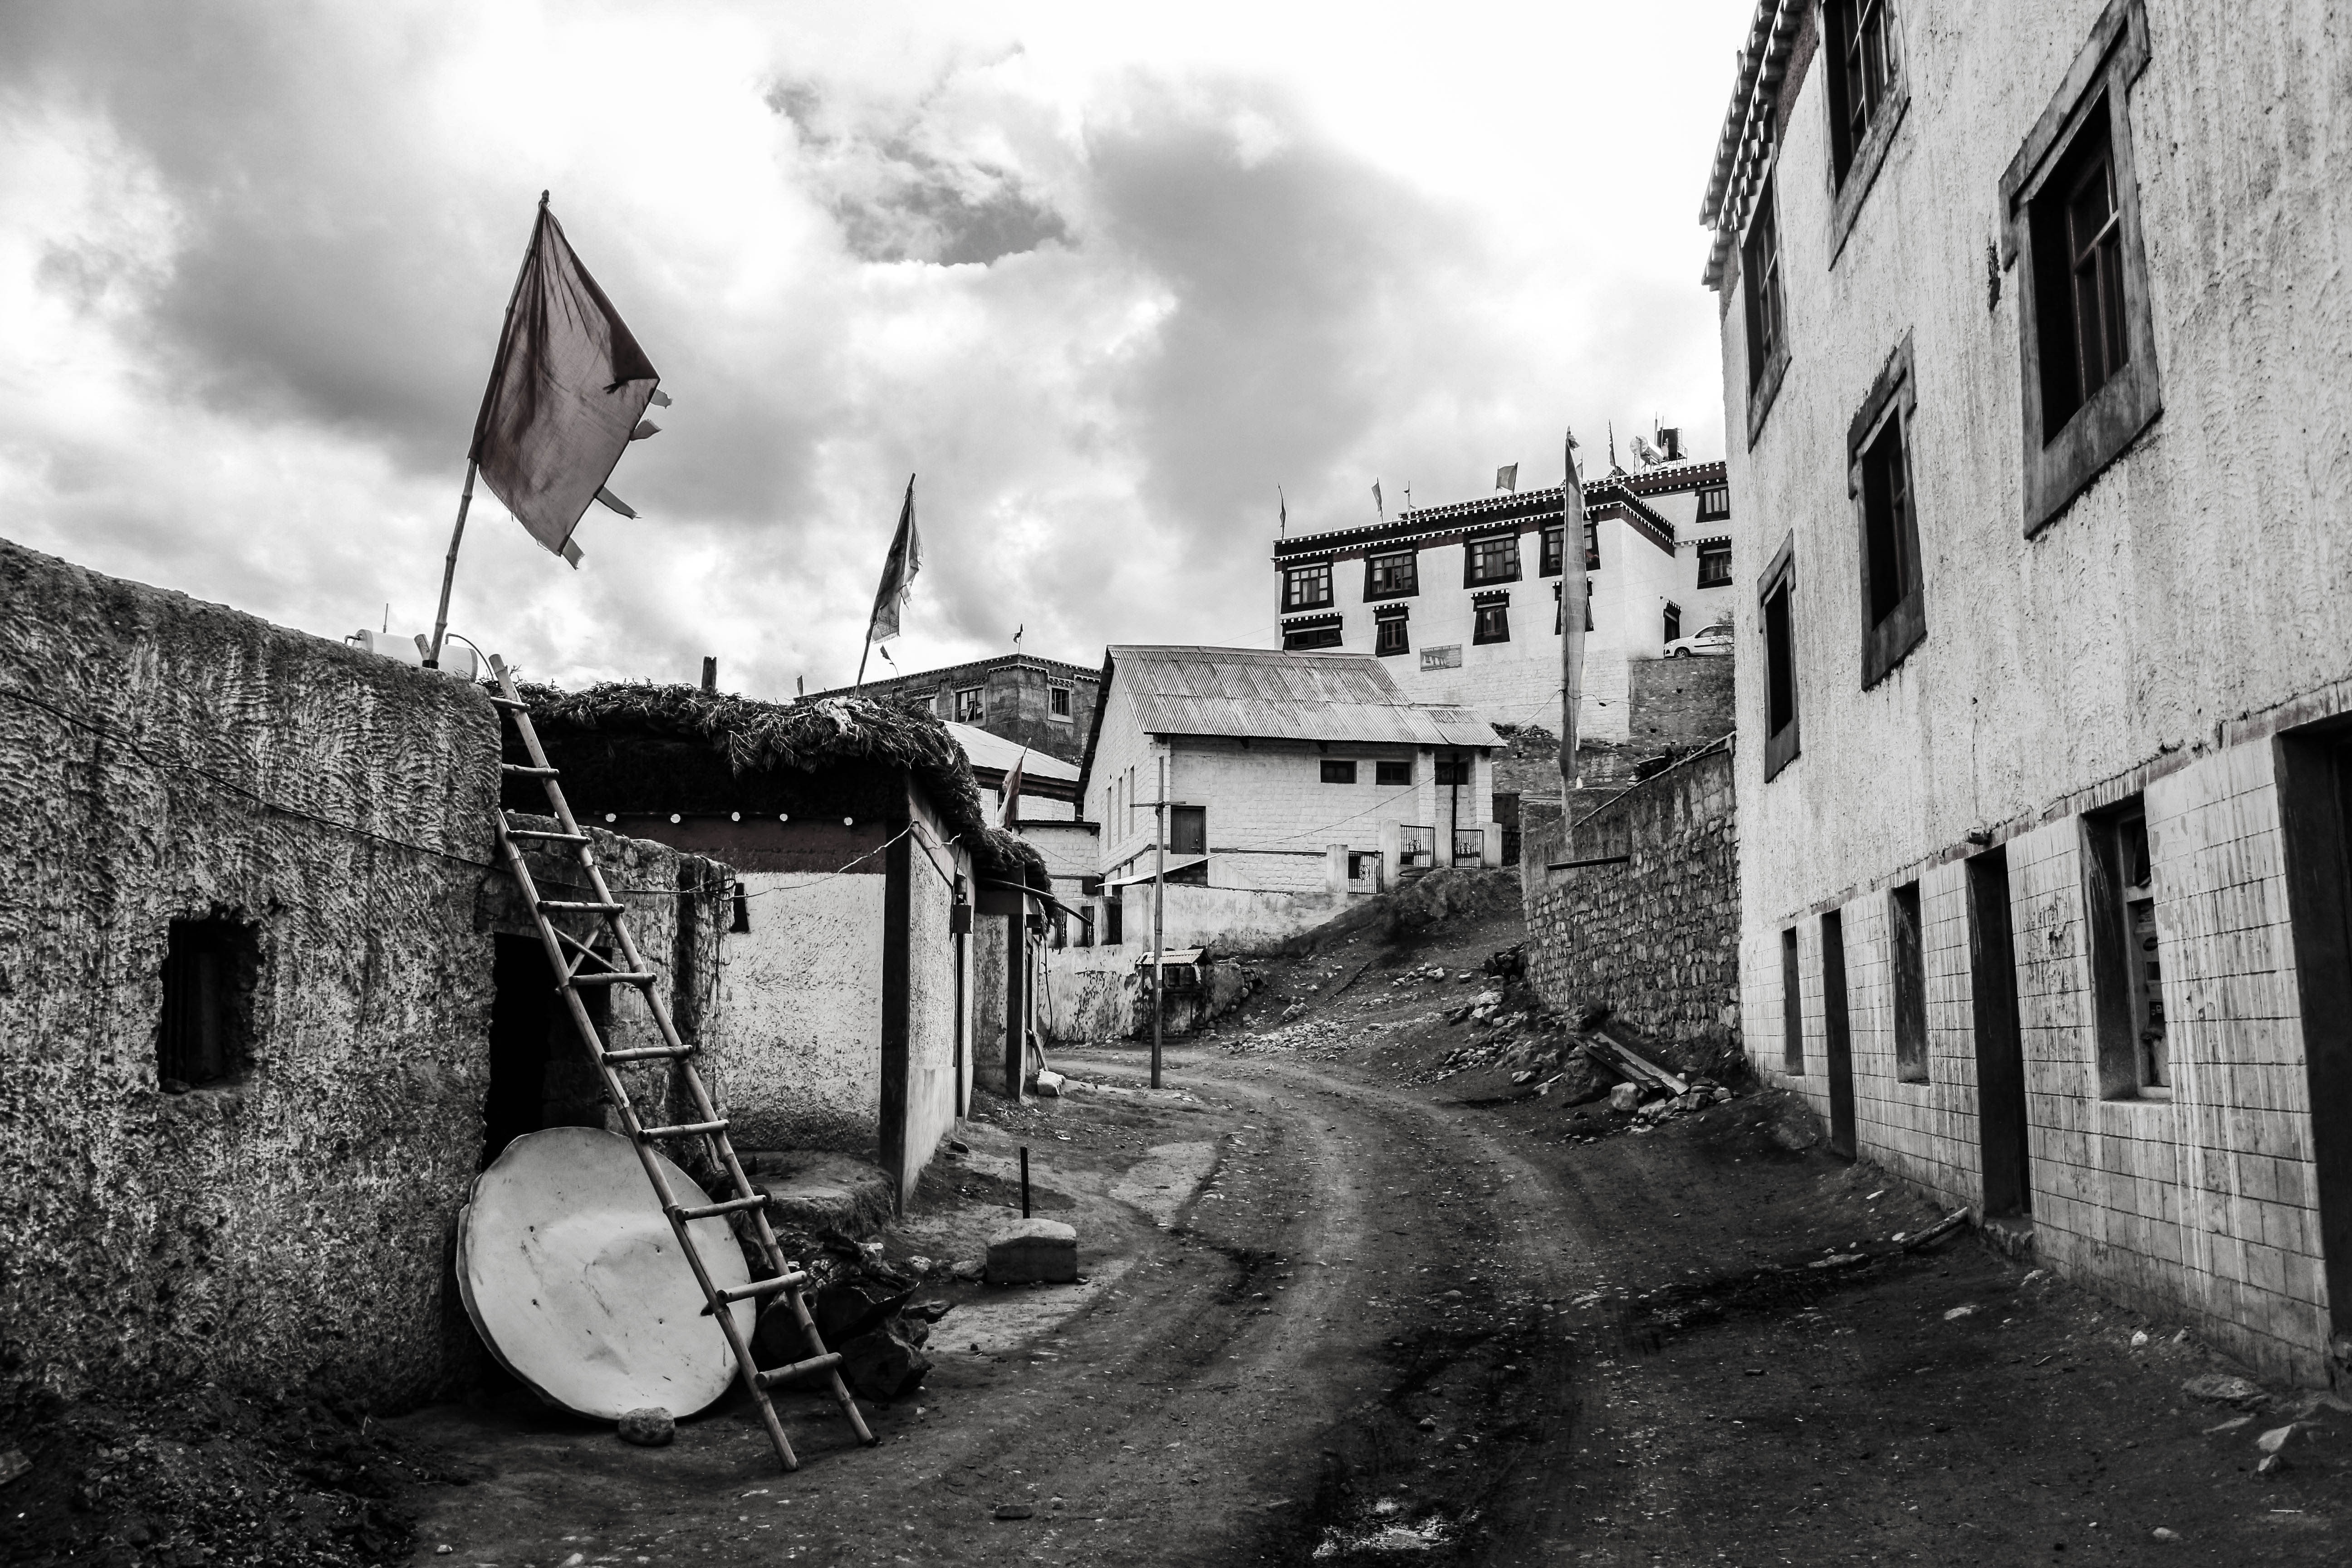
pathway, black and white, architecture, road, street, house, town, building, transport, vehicle, flag, black, monochrome, ladder, concrete, waterway, rocks, clouds, infrastructure, history, urban area, monochrome photography